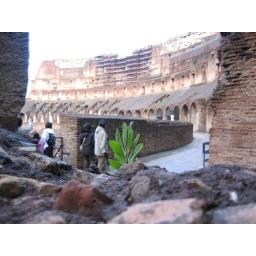
The lone plant growing in the wall of the coliseum